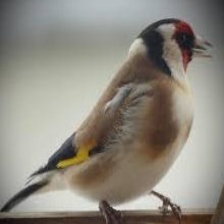
Species: EUROPEAN GOLDFINCH
Scientific name: CARDUELIS CARDUELIS
ImageNet parent category: goldfinch